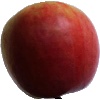
Label: apple_crimson_snow